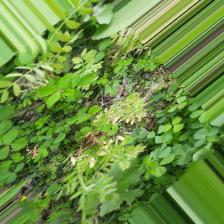
Label: Normal